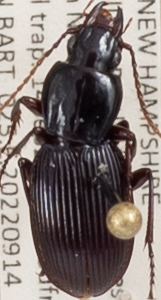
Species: Pterostichus tristis
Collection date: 2022-09-14
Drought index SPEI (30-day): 0.728
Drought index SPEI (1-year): -0.926
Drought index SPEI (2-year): -1.128